Fornebu Line

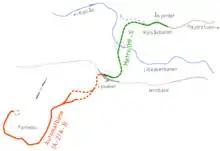
2004 map proposal of the Fornebu Line as a people mover and an extension of the metro from the Kolsås Line to Lysaker

Ruter attempted to base its right-of-way planning for the tramway along the regulated right-of-way of the people mover. However, this was not compatible as the premise for the people mover was that it would run elevated for its route, thus avoiding conflicts with road traffic. This issue made the tramway route unfeasible in the old route and Ruter therefore had to design a new route. Ruter was established as a common transit agency for Oslo and Akershus in May 2008, and took over the responsibility for planning. Ruter has since published a series of reports looking at the various modes and routes. It thereby concluded that a tramway would not be suitable and eventually landed on that a metro line exclusively in a tunnel via Skøyen to Majorstuen would be preferable. It cited the need for quick travel speeds to the city center, connection with the other transit systems and sufficient capacity to handle increased development at Fornebu. The metro alternative was approved of by Akershus County Council in December 2012 and Oslo Municipal Council in April 2013.